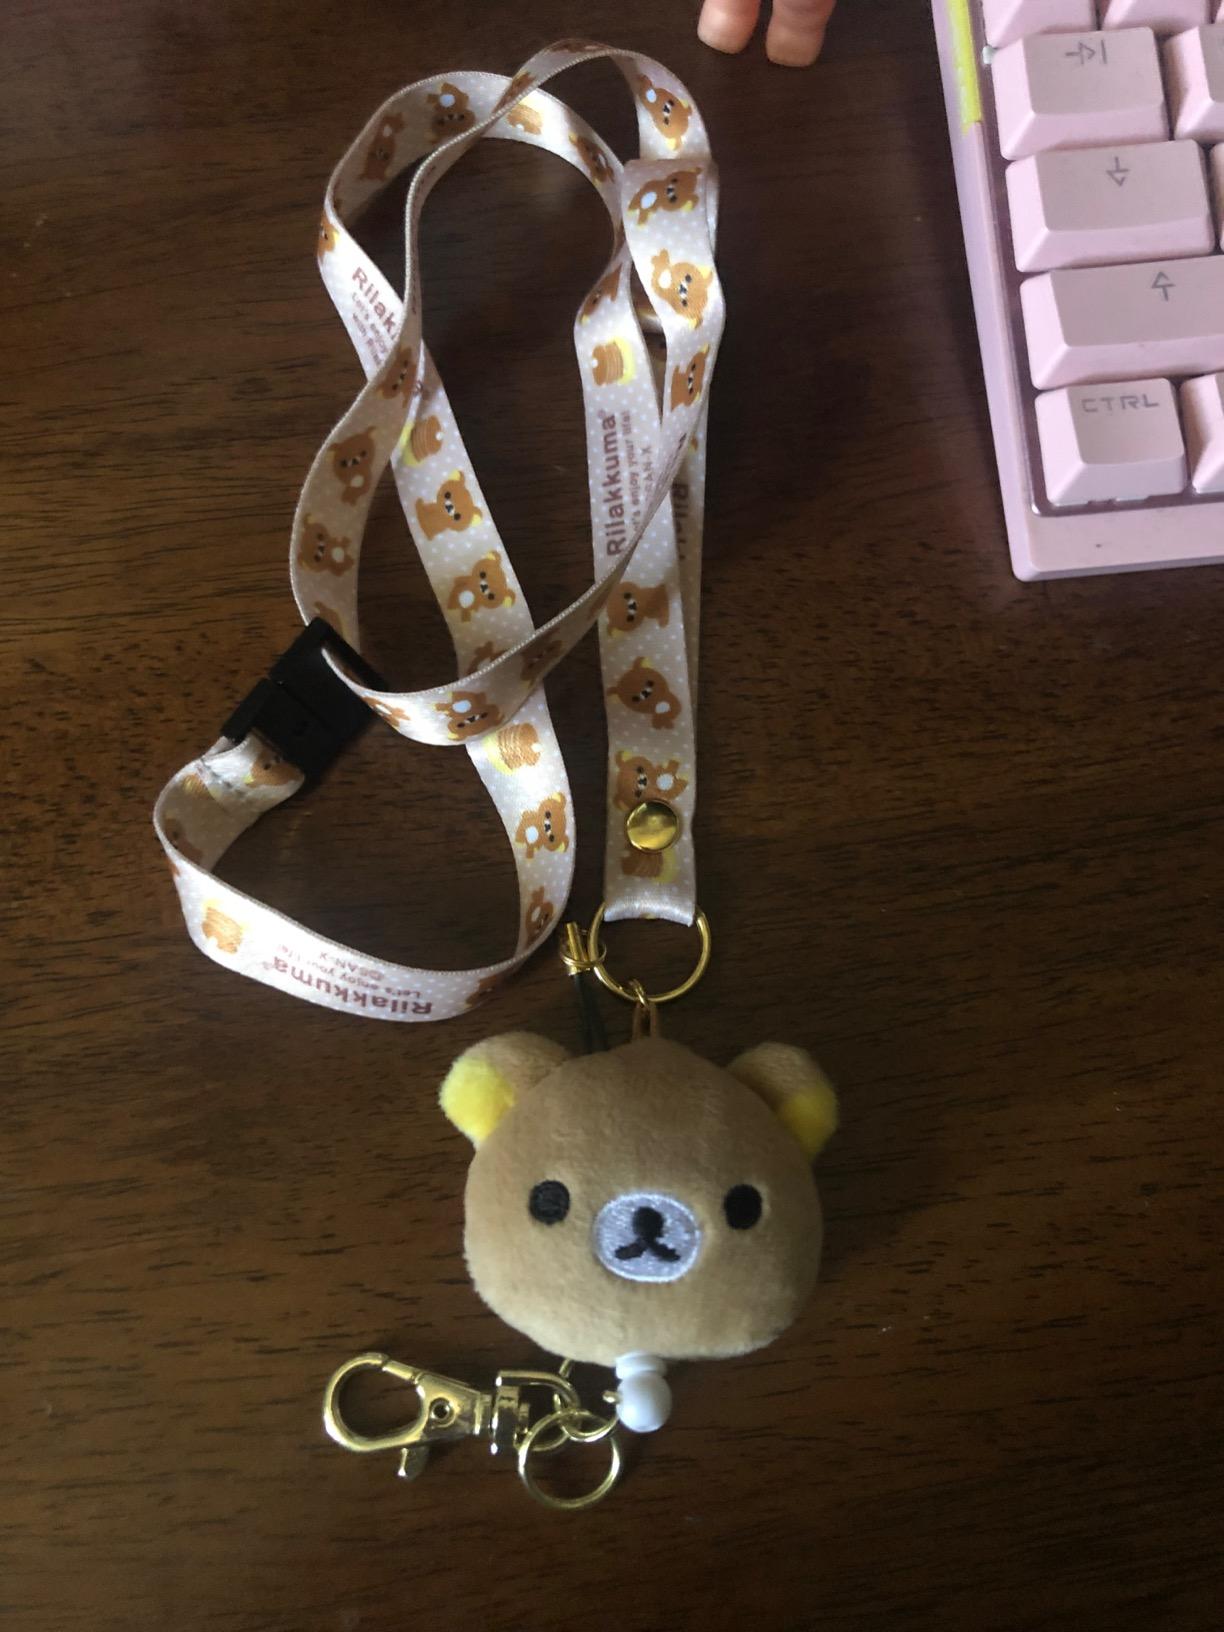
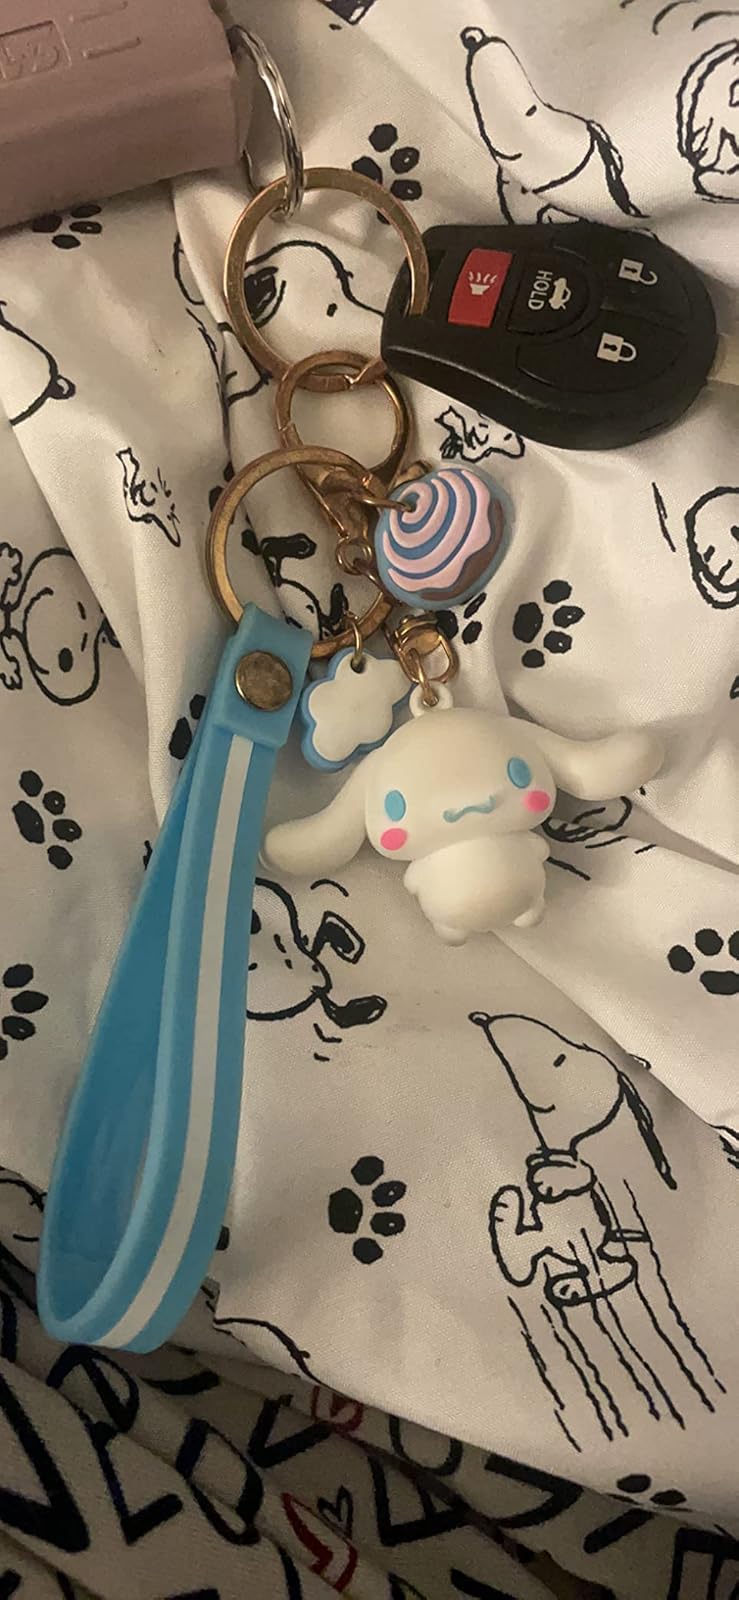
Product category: accessories_keychain
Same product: no